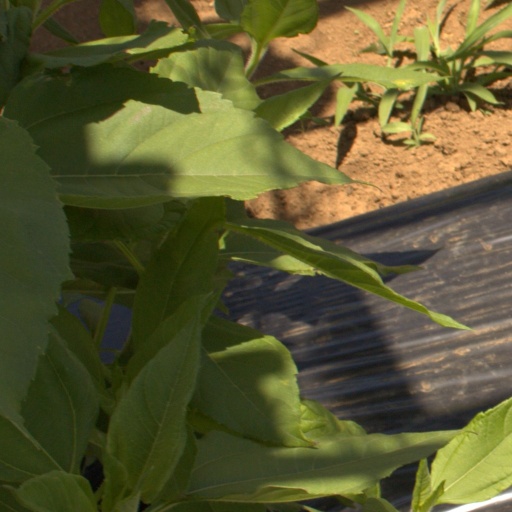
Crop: Jerusalem artichoke